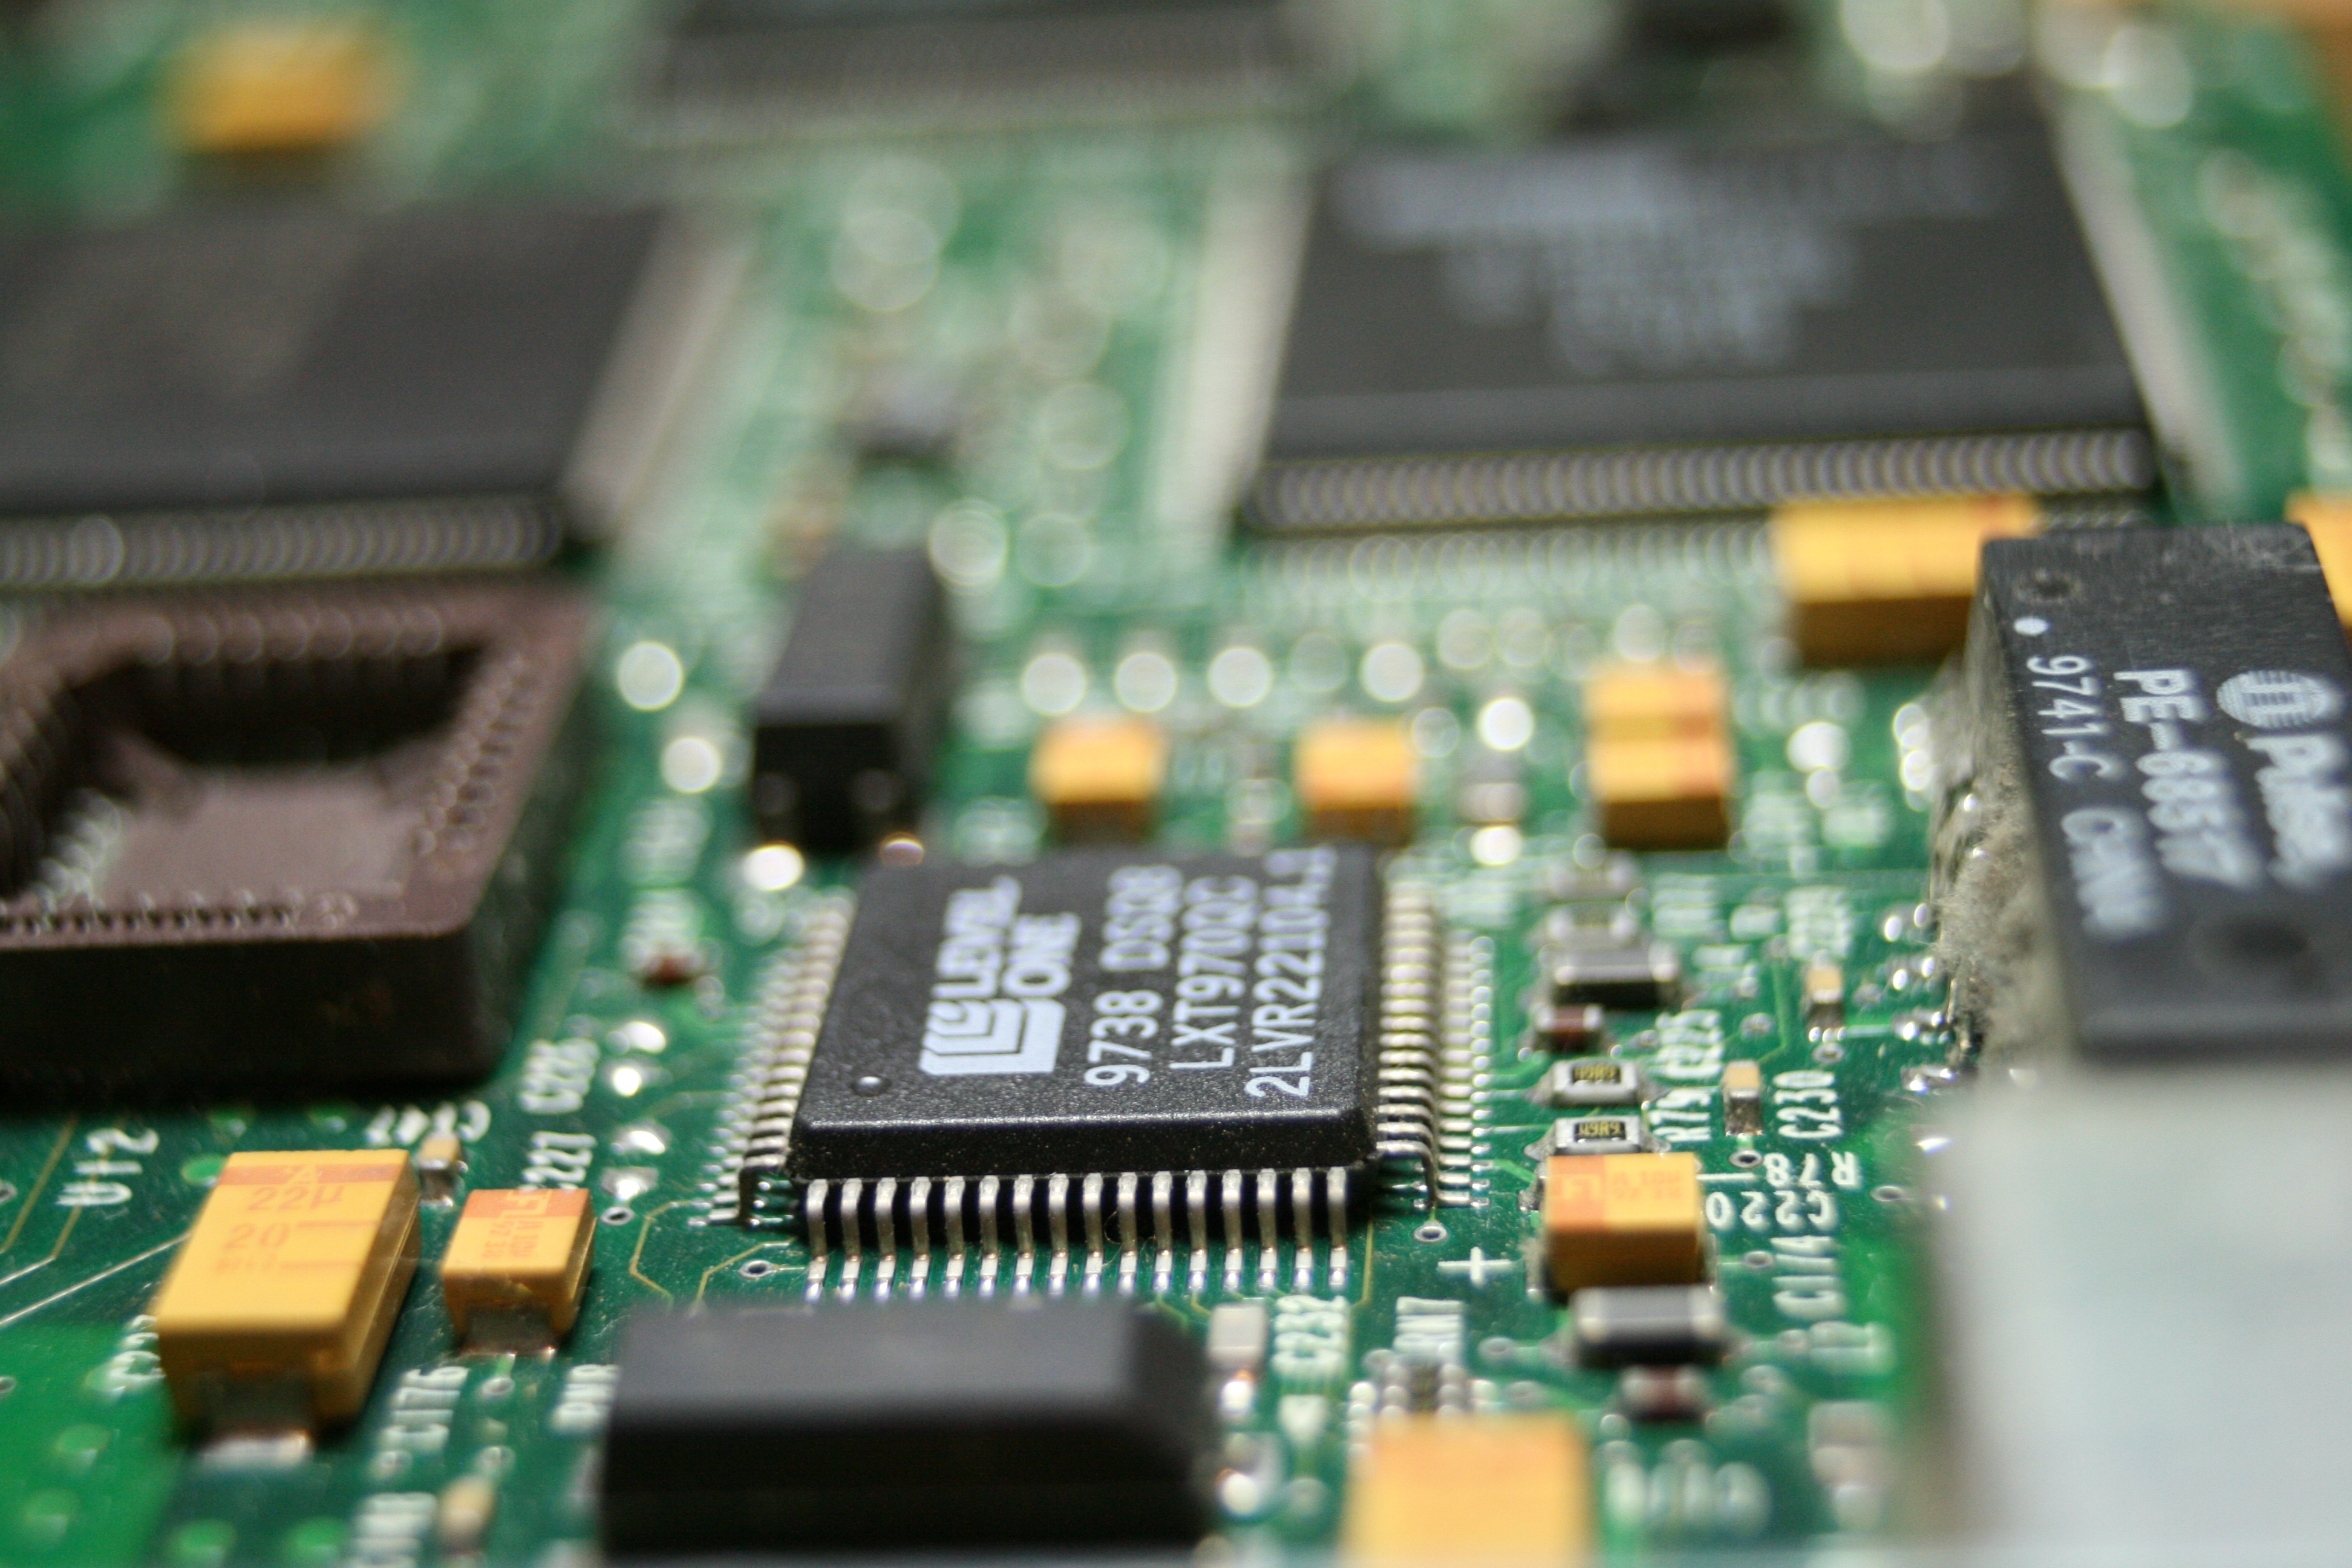
technology, gadget, electronics, component, motherboard, information technology, microcontroller, electronic device, computer hardware, personal computer hardware